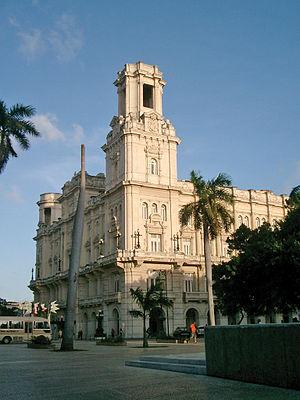
Le musée national des Beaux-Arts, à Cuba est un musée d'art ancien et moderne de La Havane à Cuba. Il possède la plus importante collection d'art cubain du monde et une des plus importantes collections d'art occidental d'Amérique latine.